Jangalbari Fort

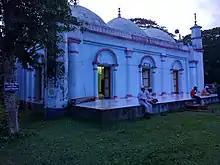
Jangalbari Fort Mosque

Jangalbari Fort is a fort situated in Jangalbari village under Karimganj Upazila of Kishoreganj District.